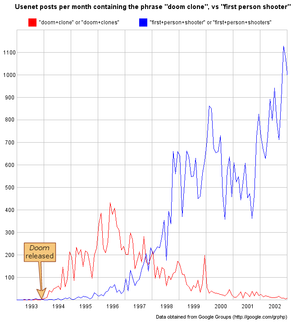
Doom, ou DOOM, est un jeu vidéo de tir à la première personne, développé et édité par id Software et publié le 10 décembre 1993.